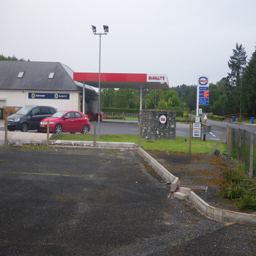
petrol station along the road